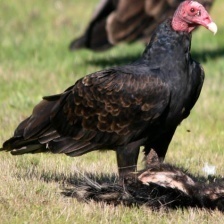
Species: TURKEY VULTURE
Scientific name: CATHARTES AURA
ImageNet parent category: vulture